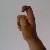
The image shows a hand gesture representing the letter 'X' in Indian Sign Language.